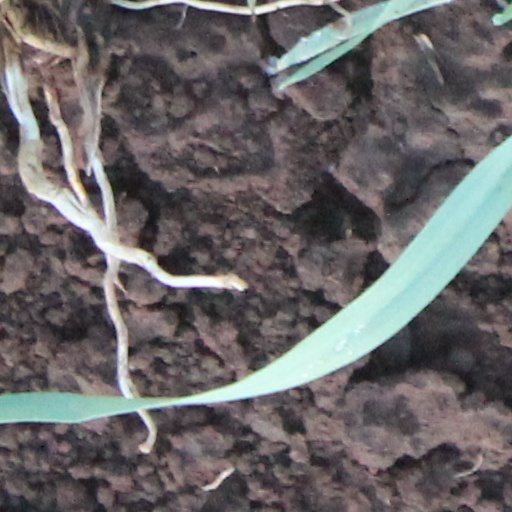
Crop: wheat